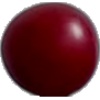
Label: Cherry Wax Red 1